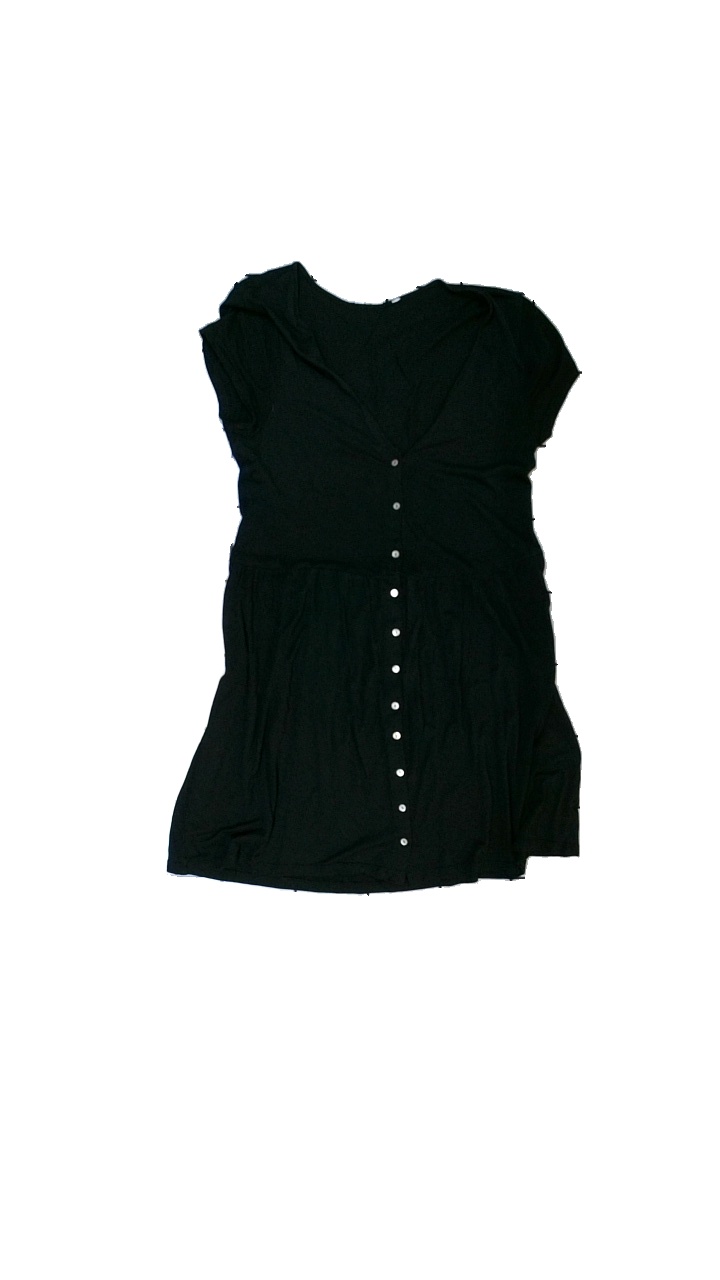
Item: Blouse (Ladies)
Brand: Missing
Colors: Black
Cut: Regular, Long
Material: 100% viscose
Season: All
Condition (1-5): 3
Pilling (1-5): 4
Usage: Reuse
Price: <50